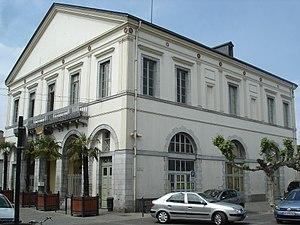
Dans les Hautes-Pyrénées, les élections municipales françaises de 2020 se déroulent les 15 mars et 28 juin 2020, comme partout en France, six ans après les élections précédentes.
Maubourguet est une commune française située dans le département des Hautes-Pyrénées, en région Occitanie.